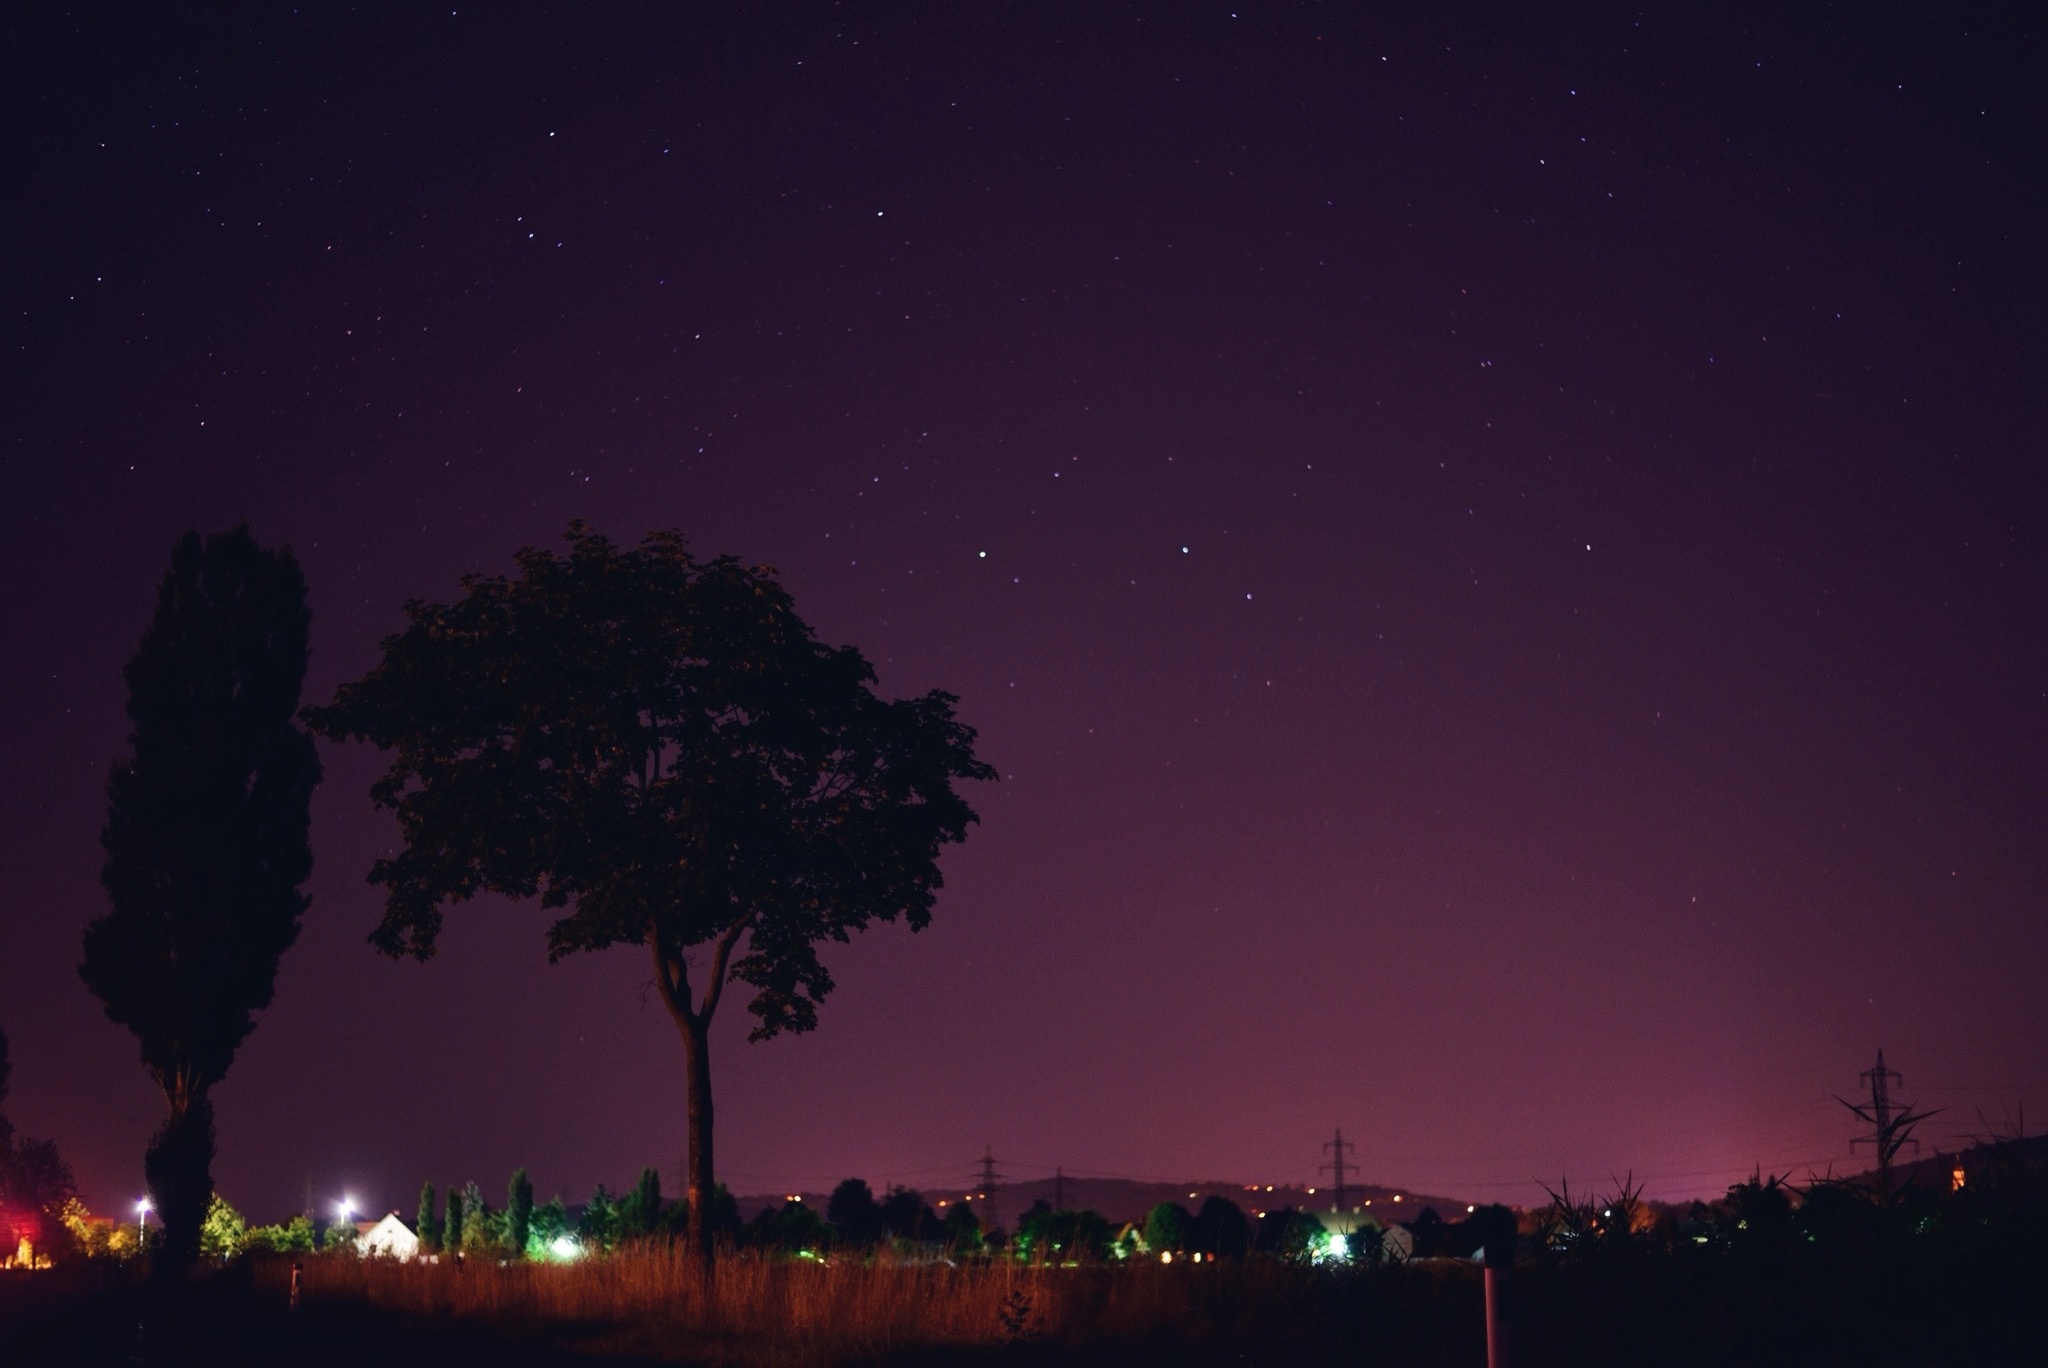
sky, night, star, atmosphere, dusk, darkness, aurora, lightning, thunder, thunderstorm, midnight